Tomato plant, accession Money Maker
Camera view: vertical (180 deg); turntable rotation: 60 degrees
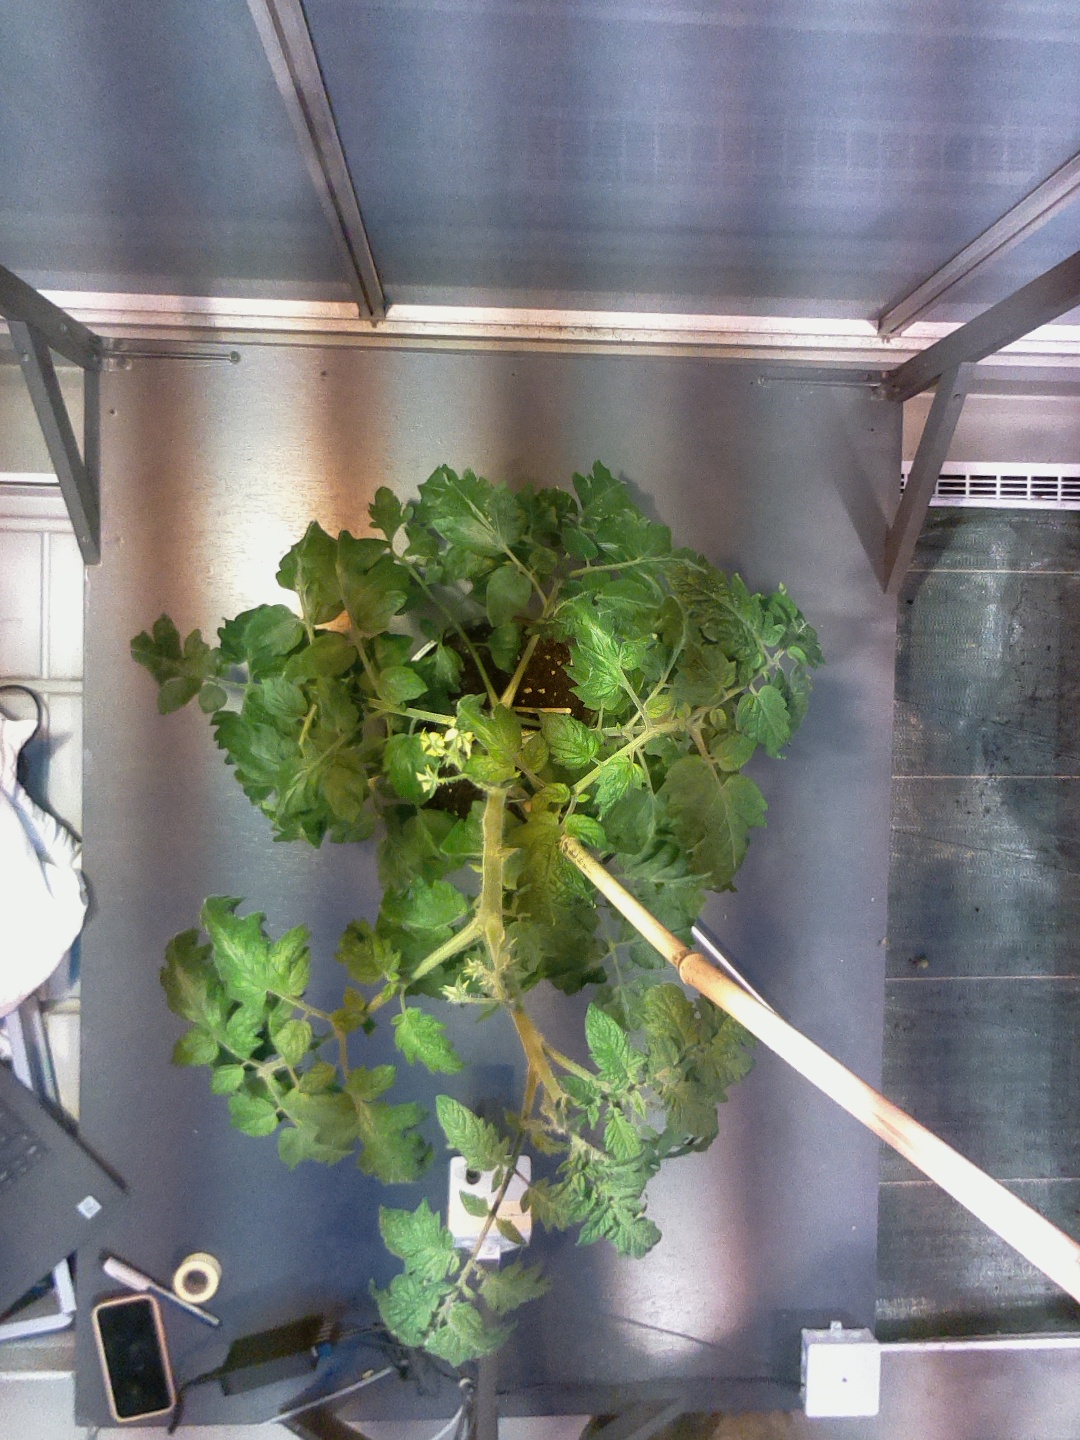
BBCH growth stage 65: Full flowering, 50%-60% of flowers open, first petals falling